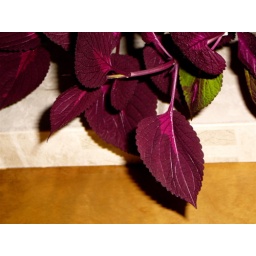
a plant in the kitchen